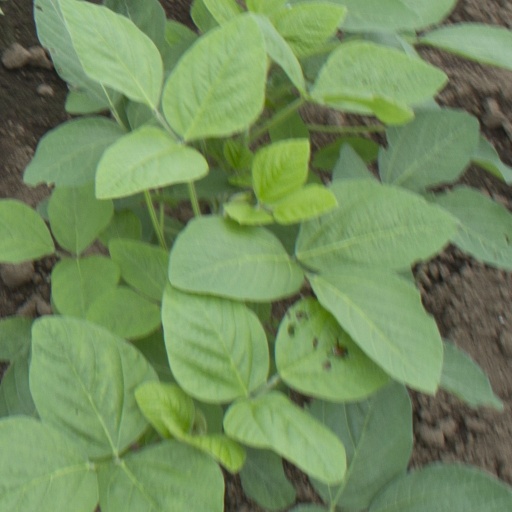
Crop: soybean